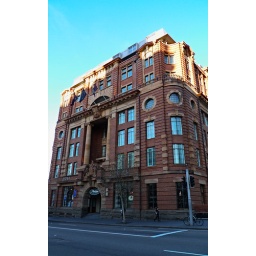
Former post office building at Central Station in Sydney, now a hotel.